People's

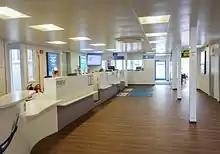
Check-in area of People's, at their home base in St. Gallen–Altenrhein Airport

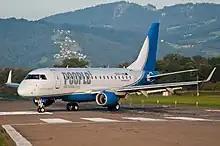
People's Embraer 170

As of October 2019, People's operated one year-round scheduled route and some seasonal scheduled and charter services: